Frank Dwyer

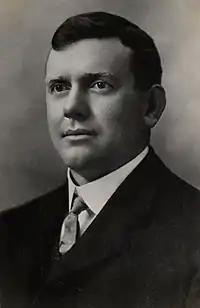
Dwyer in 1902

John Francis Dwyer (March 25, 1868 – February 4, 1943) was an American right-handed pitcher in Major League Baseball for the Chicago White Stockings (1888–1889), Chicago Pirates (1890), Cincinnati Kelly's Killers (1891), Milwaukee Brewers (1891), St. Louis Browns (1892), and Cincinnati Reds (1892–1899). He was the manager for the Detroit Tigers in 1902.